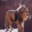
Label: lion